Reims

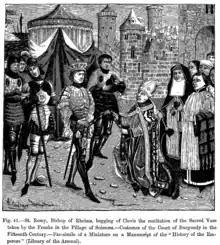
Saint Remigius, Bishop of Reims, begging Clovis of the restitution of the Sacred Vase taken by the Franks in the pillage of Soissons. From the manuscript of the "History of the Emperors" (Library of the Arsenal).

In 496—ten years after Clovis, King of the Salian Franks, won his victory at Soissons (486)—Remigius, the bishop of Reims, baptized him using the oil of the sacred phial–purportedly brought from heaven by a dove for the baptism of Clovis and subsequently preserved in the Abbey of Saint-Remi. For centuries the events at the crowning of Clovis I became a symbol used by the monarchy to claim the divine right to rule.